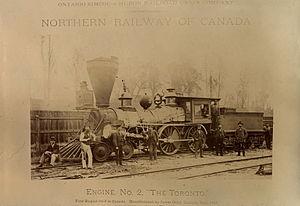
La Northern Railway of Canada est une ancienne compagnie ferroviaire canadienne située dans la province de l'Ontario. Elle a été absorbée par la compagnie de chemin de fer du Grand Tronc du Canada et est de ce fait un des prédécesseurs de l'actuelle compagnie Canadien National.